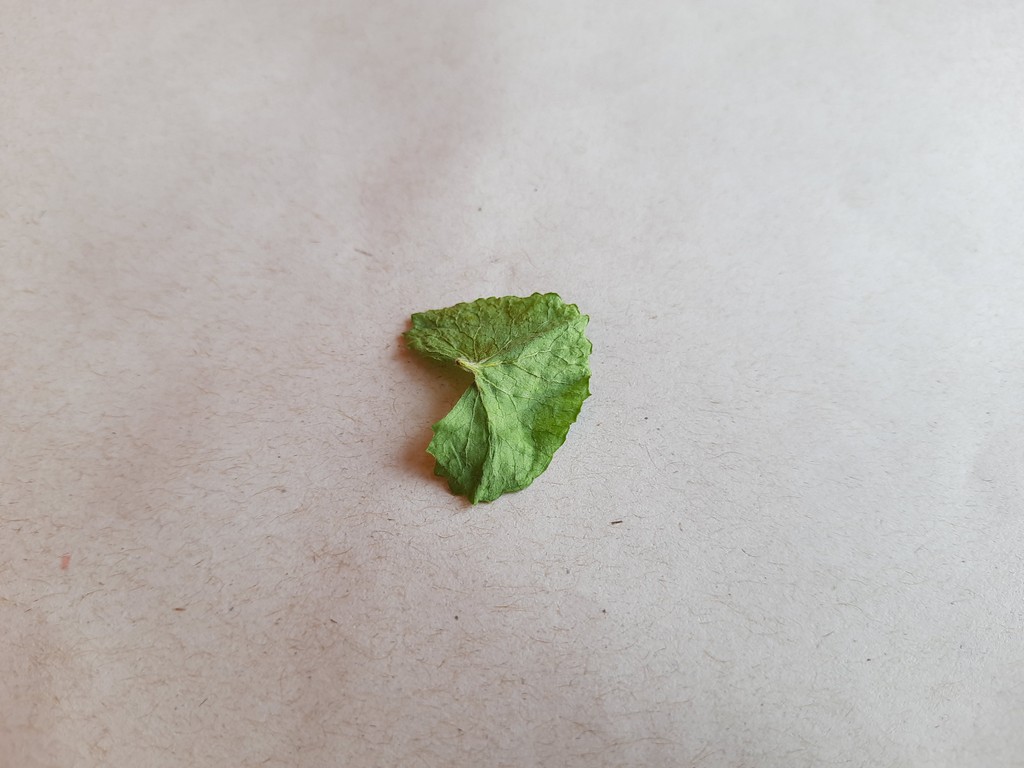
Label: Dried